History of Berliner FC Dynamo

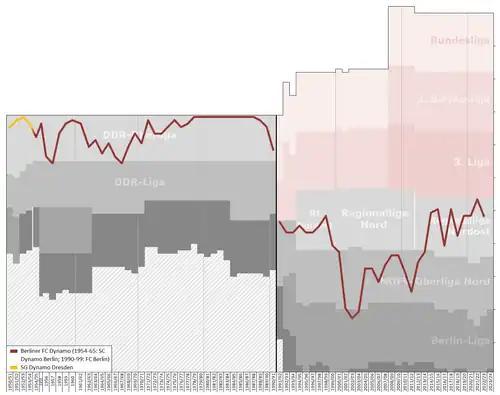
Historical chart of BFC Dynamo league performance

Reinhard Lauck and young forward Hans-Jürgen Riediger won gold medal with the East Germany national football team at the 1976 Summer Olympics in Montreal. Local rival 1. Union Berlin was back in the DDR-Oberliga in the 1976–77 season after three seasons in the DDR-Liga. BFC Dynamo lost both meetings with Union Berlin in the 1976-77 DDR-Oberliga at the Stadion der Weltjugend. However, the loss in the return match would be the last ever defeat to 1. FC Union Berlin in the DDR-Oberliga.